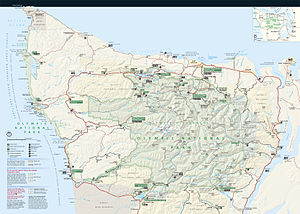
Olympic National Park
Kort over Olympic National Park
Olympic National Park er en nationalpark, et biosfærereservat og et verdensarvsområde på Olympic halvøen i delstaten Washington i USA. Parken blev etableret 29. juni 1938, og er på 3.733 km². De vigtigste naturattraktioner i parken er uberørt natur i tre meget forskellige biotoper: Stillehavskystlinjen, Olympic Mountains og den tempererede regnskov.